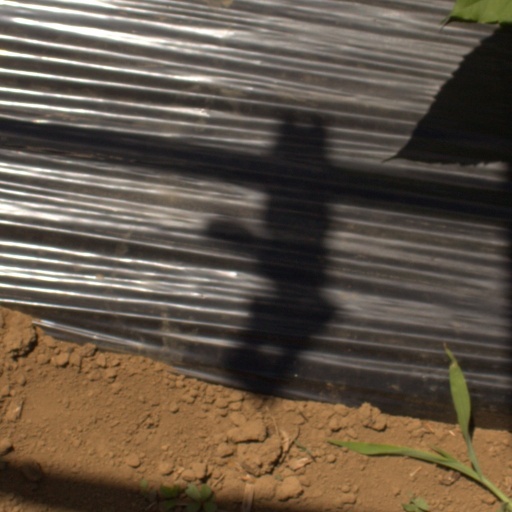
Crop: Jerusalem artichoke